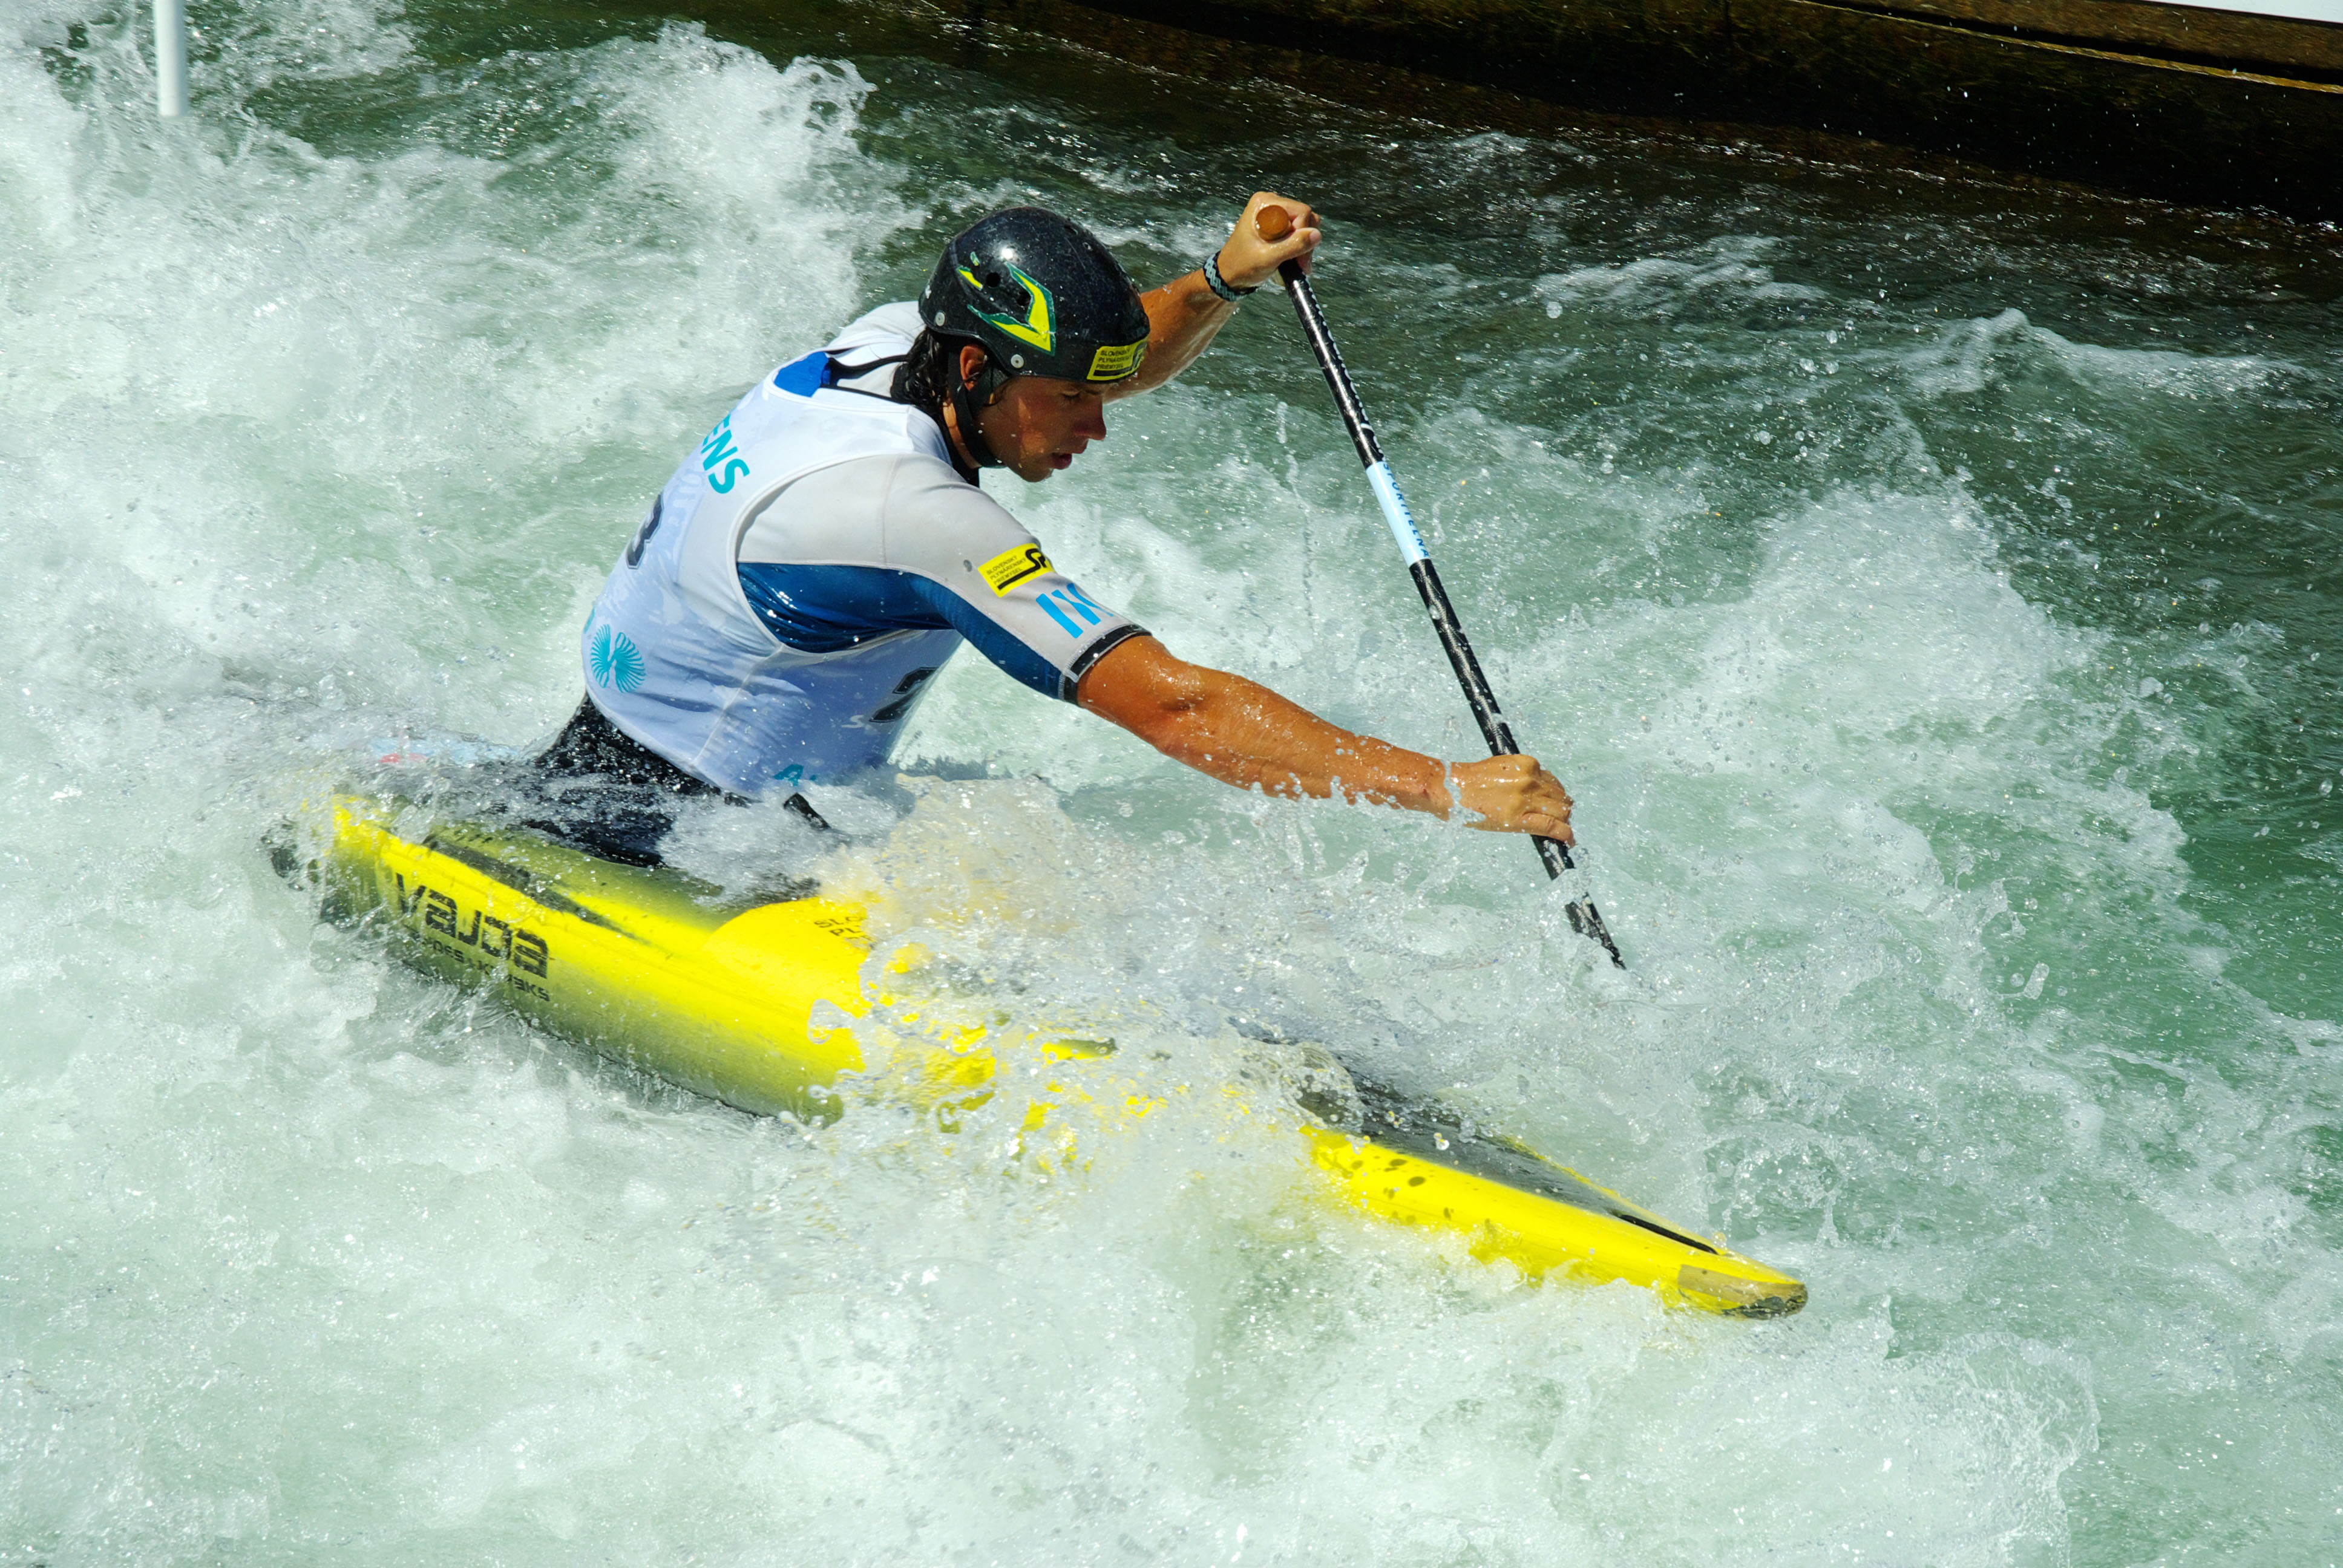
man, water, nature, outdoor, person, liquid, sport, boat, river, canoe, paddle, vehicle, scenery, human, extreme sport, kayak, activity, sports equipment, competition, sports, boating, kayaking, watercraft, natural water, white water, activities, canoeing, water sport, city car, raging, sea kayak, watercraft rowing, canoe sprint, canoe slalom, whitewater kayaking, spoiling